John Ball Zoological Garden

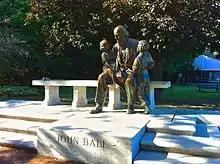
Statue of John Ball in Grand Rapids.

The original was donated to the city by noted pioneer and explorer John Ball upon his death in 1884. Shortly after, another was added and this marked the beginning of additional amenities, including ponds, a theater, a band shell, playgrounds, ball fields, trails, and the zoo. City commission records provide the first mention of animals on the property in 1891, when there was a debate about whether city money should be used to purchase more animals to add to the existing wounded and orphaned animals.